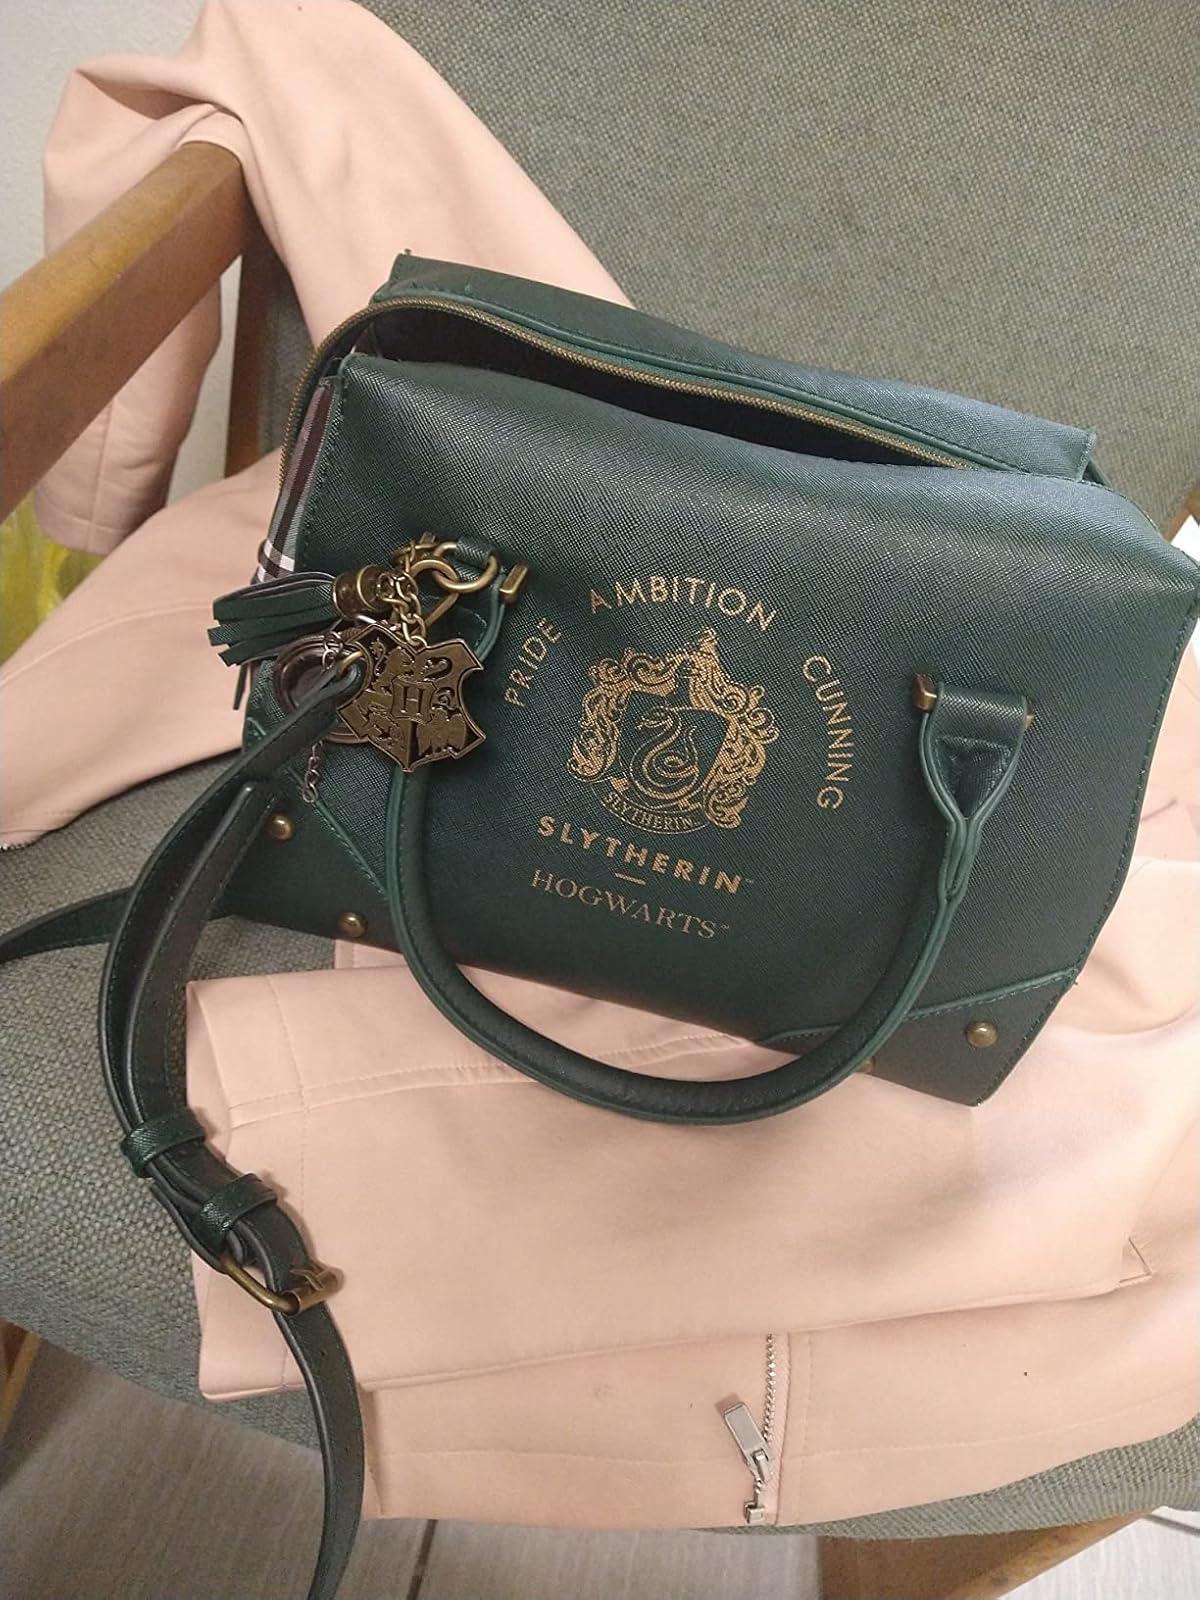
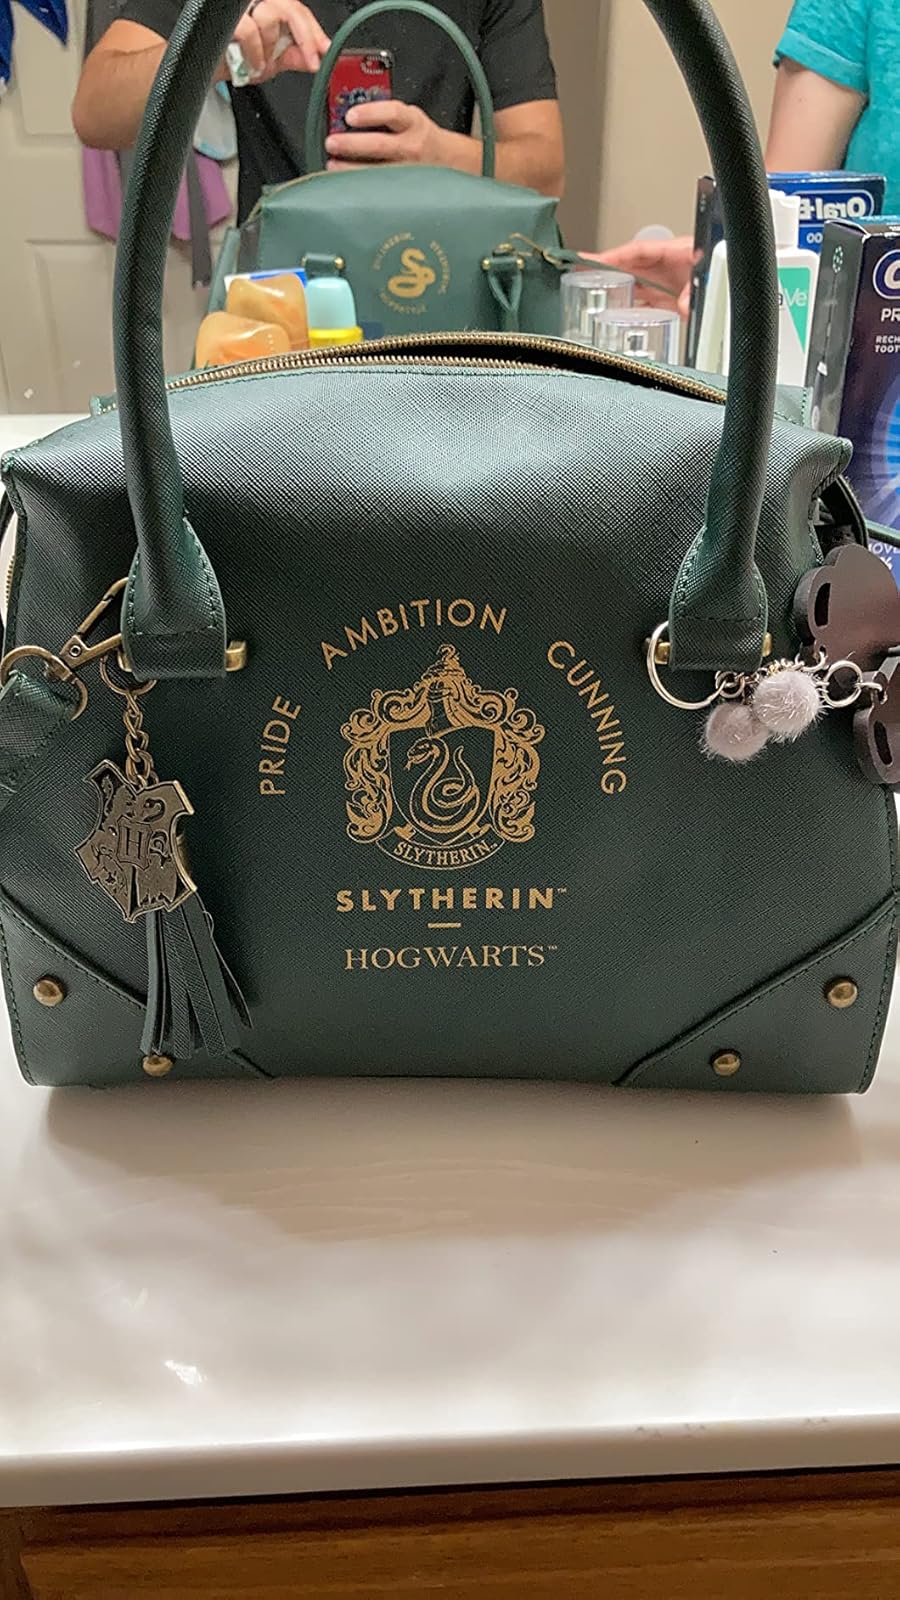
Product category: accessories_handbag
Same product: yes